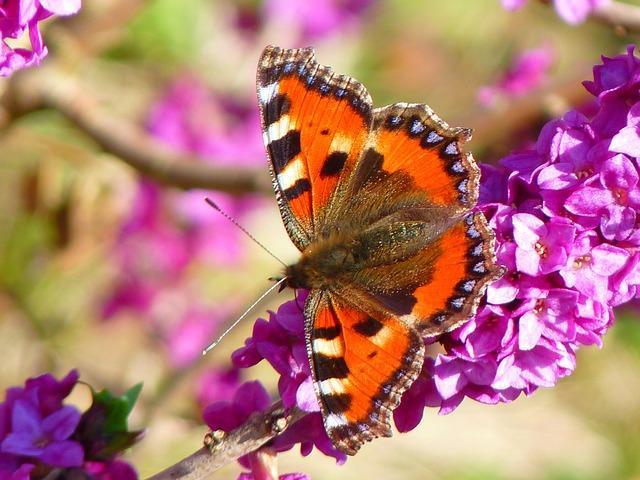
butterfly